Robert Levin (musicologist)

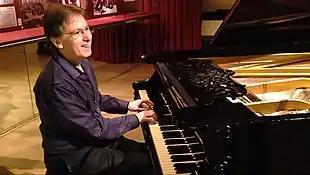
Levin playing the Rönisch piano in the Museu de la Música de Barcelona

Robert David Levin (born October 13, 1947) is an American classical pianist, musicologist, and composer. He was a professor of music at Harvard University from 1994 to 2014 and the artistic director of the Sarasota Music Festival from 2007 to 2017.